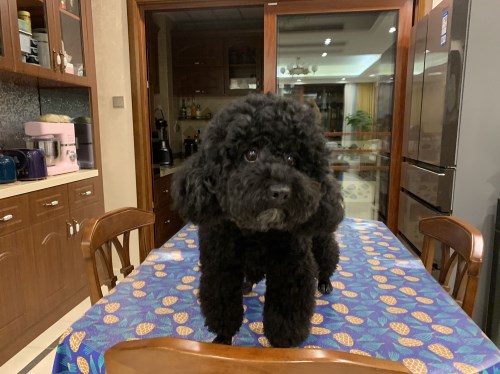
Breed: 7449-n000128-teddy